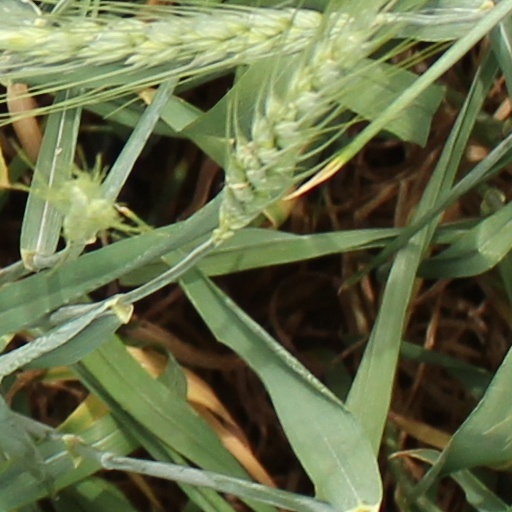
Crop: wheat